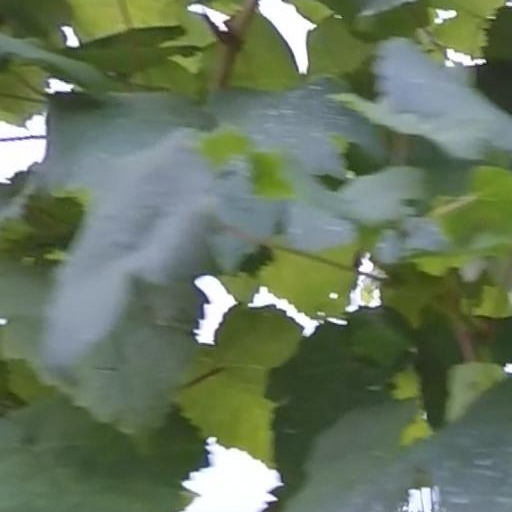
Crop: grape